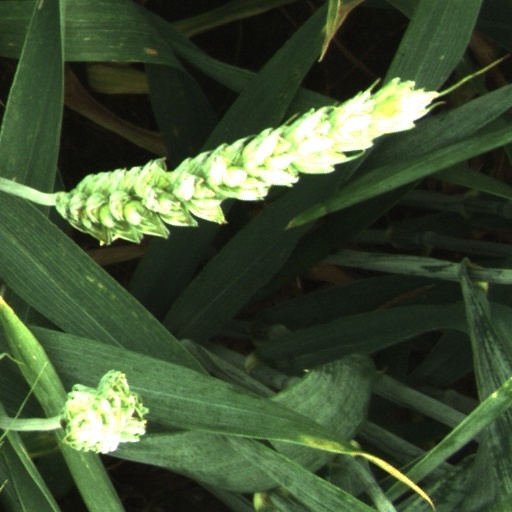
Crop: wheat